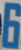
Number: 6